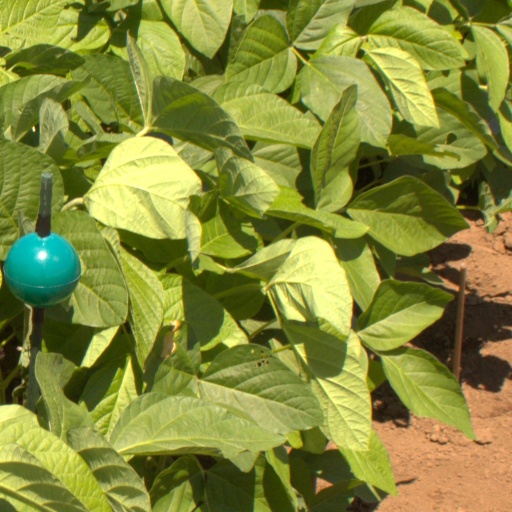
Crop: soybean